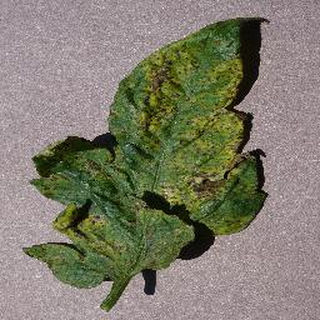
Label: tomato_septoria_leaf_spot